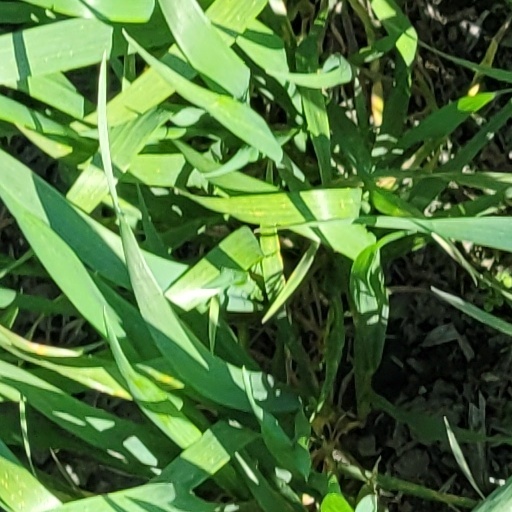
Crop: wheat